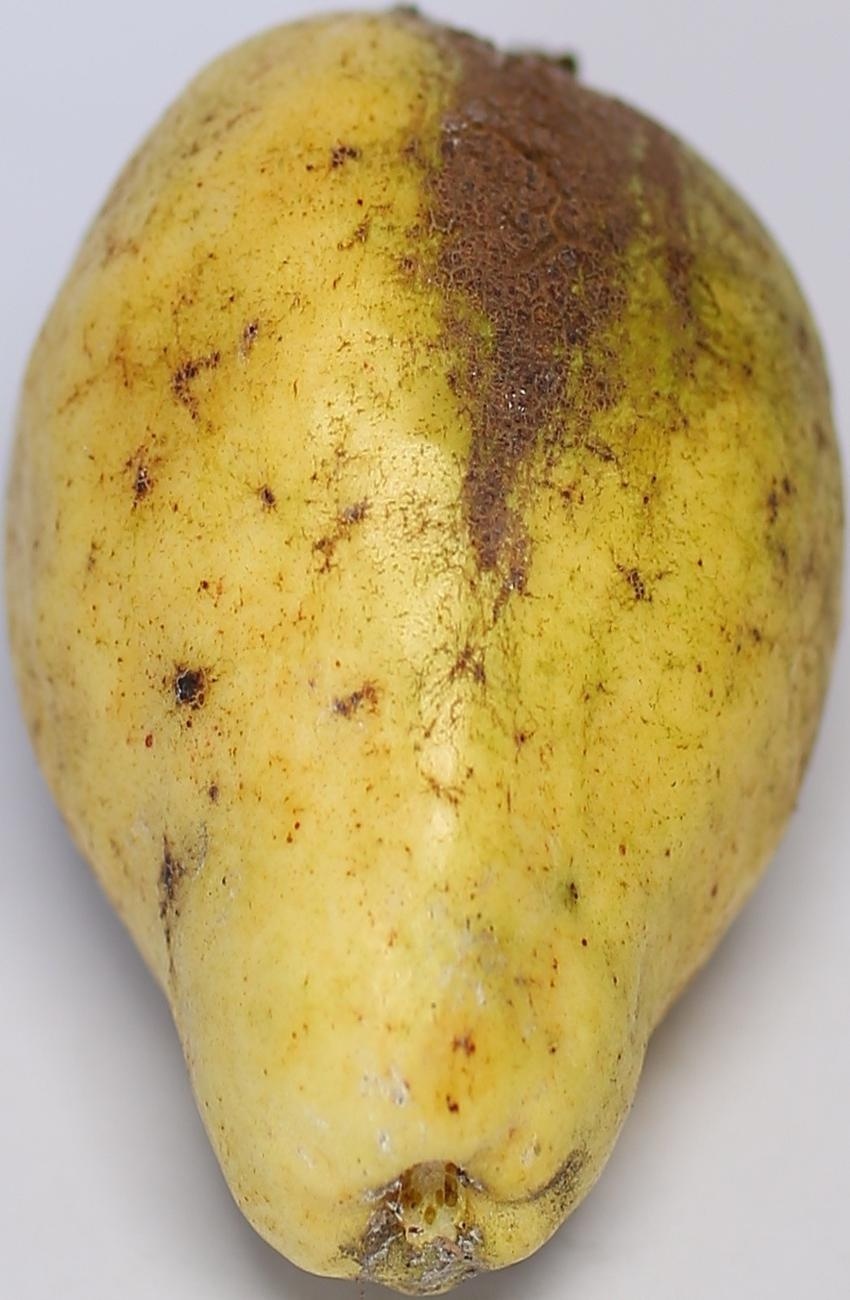
Maturity: ripe
Variety: local-sindhi